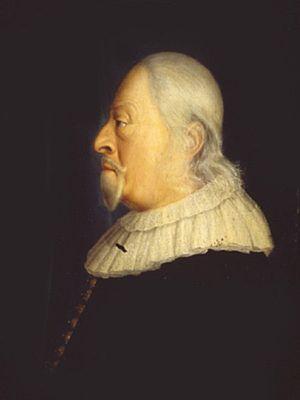
Antoine-Gonthier est un prince de la maison d'Oldenbourg né le 10 novembre 1583 à Oldenbourg et mort le 19 juin 1667 à Rastede. Il règne sur le comté d'Oldenbourg de 1603 à sa mort, ainsi que sur le comté de Delmenhorst à partir de 1647.